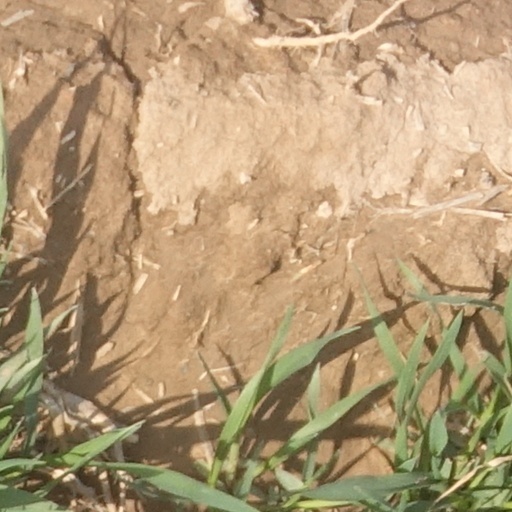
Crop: wheat